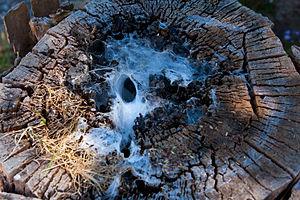
Macrothele calpeiana est une espèce d'araignées mygalomorphes de la famille des Macrothelidae.